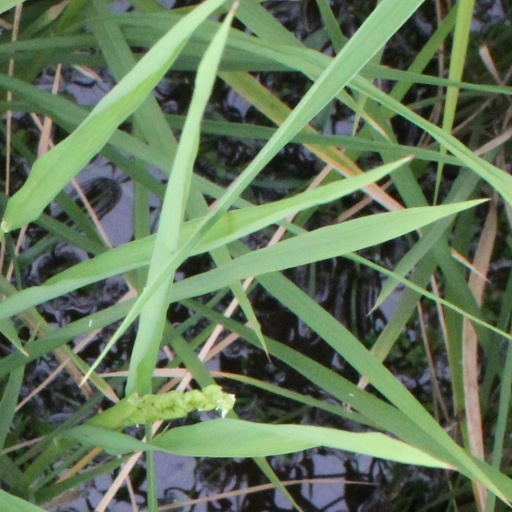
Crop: rice